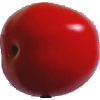
Label: Tomato 4